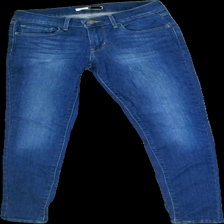
View: front
Type: Jeans
Category: Ladies
Brand: Levi'S
Colors: Blue
Material: 100%cotton
Cut: Tight
Season: All
Trend: Denim
Price range: 100-150
Recommended usage: Reuse